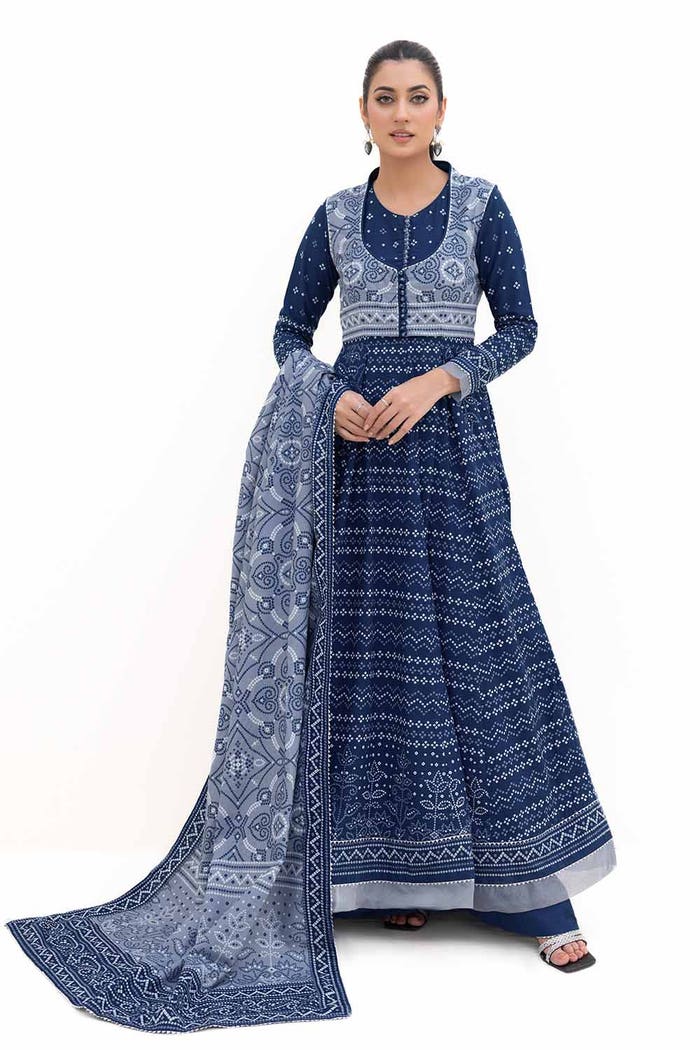
navy multi embroidered long kurta